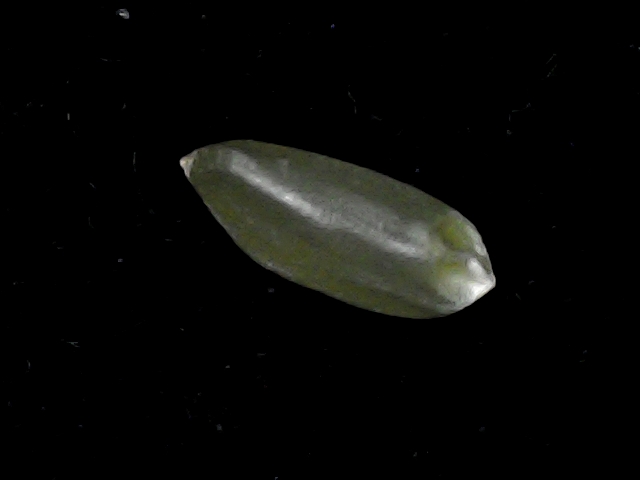
Rice variety: BD39